Diamond Ridge, Alaska

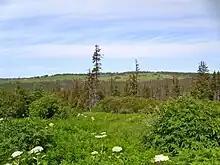
Diamond Ridge seen from the Homer city limit on Roger's Loop Road

As of the census of 2000, there were 1,802 people, 683 households, and 471 families residing in the CDP. The population density was . There were 850 housing units at an average density of . The racial makeup of the CDP was 92.29% White, 0.11% Black or African American, 3.16% Native American, 0.44% Asian, 0.89% from other races, and 3.11% from two or more races. 2.11% of the population were Hispanic or Latino of any race.